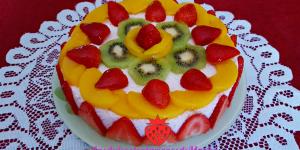
tarta de frutas sin horno